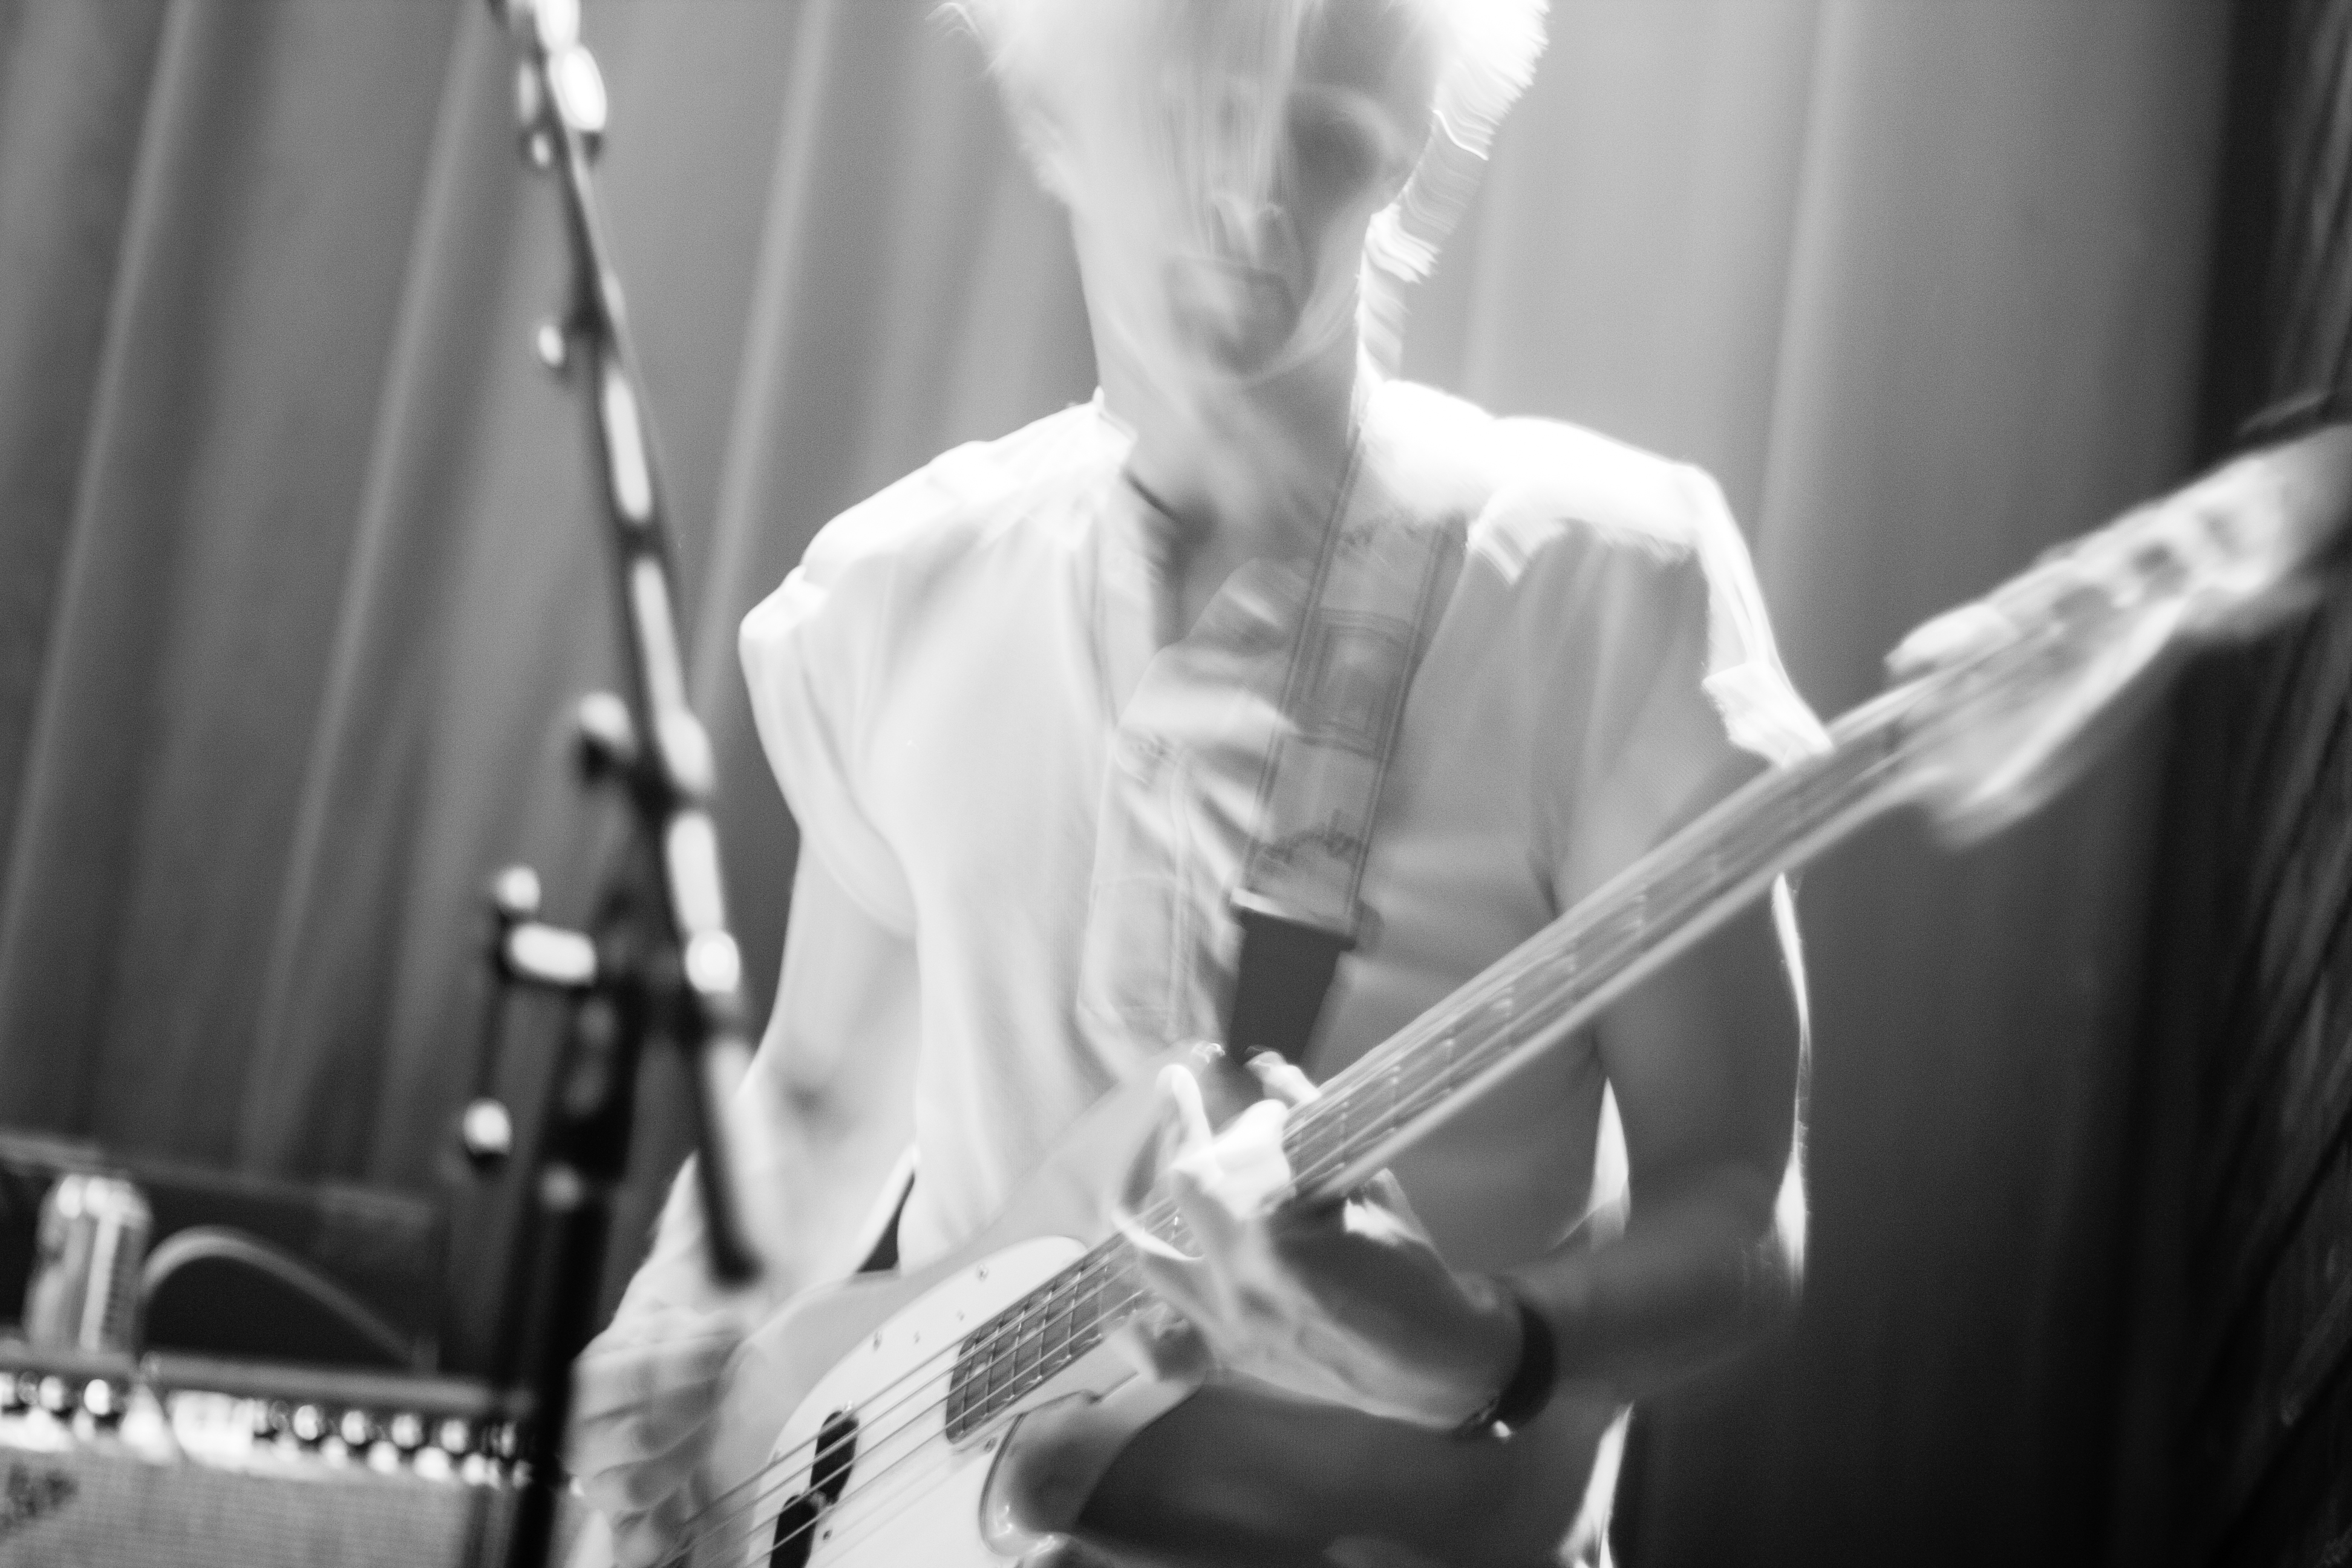
rock, music, black and white, white, guitar, concert, band, live, hall, canon, musician, black, monochrome, south, 2014, holland, nederland, hague, zuid, denhaag, paysbas, markt, supermarkt, grote, wands, nethelands, thewands, performance, bassist, singing, guitarist, drummer, bass guitar, entertainment, pianist, monochrome photography, string instrument, plucked string instruments